United States Post Office (Joliet, Illinois)

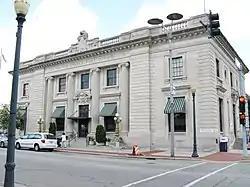

The U.S. Post Office in Joliet, Illinois, is a two-story, building designed by James Knox Taylor. Plans for the Post Office were made in 1899 when Congress approved $100,000 for its construction. The property was purchased from the Robinson family for $15,000. Joliet's rapid growth in the early 20th century necessitated an expansion, and Congress allowed $185,000 for additional land purchase and post office expansion. This was the last major structural change to the building. It operated as the post office for Joliet from 1903 until 1981, when a new building was constructed. It was added to the National Register of Historic Places the year it closed.